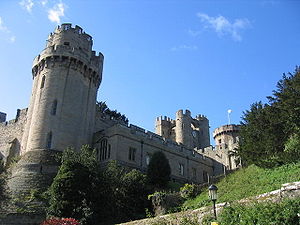
Warwick Castle / Historie / Middelalderen
Caesar's Tower blev bygget mellem 1330 og 1360.
Warwick Castle er et middelalderslot, der er videreudviklet fra en borg, som Wilhelm Erobreren byggede i 1068. Warwick er det administrative centrum for Warwickshire i England, der ligger, hvor floden Avon slår en bugt.